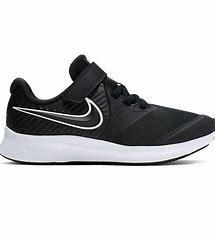
Brand: Nike
Model: Star Runner 2